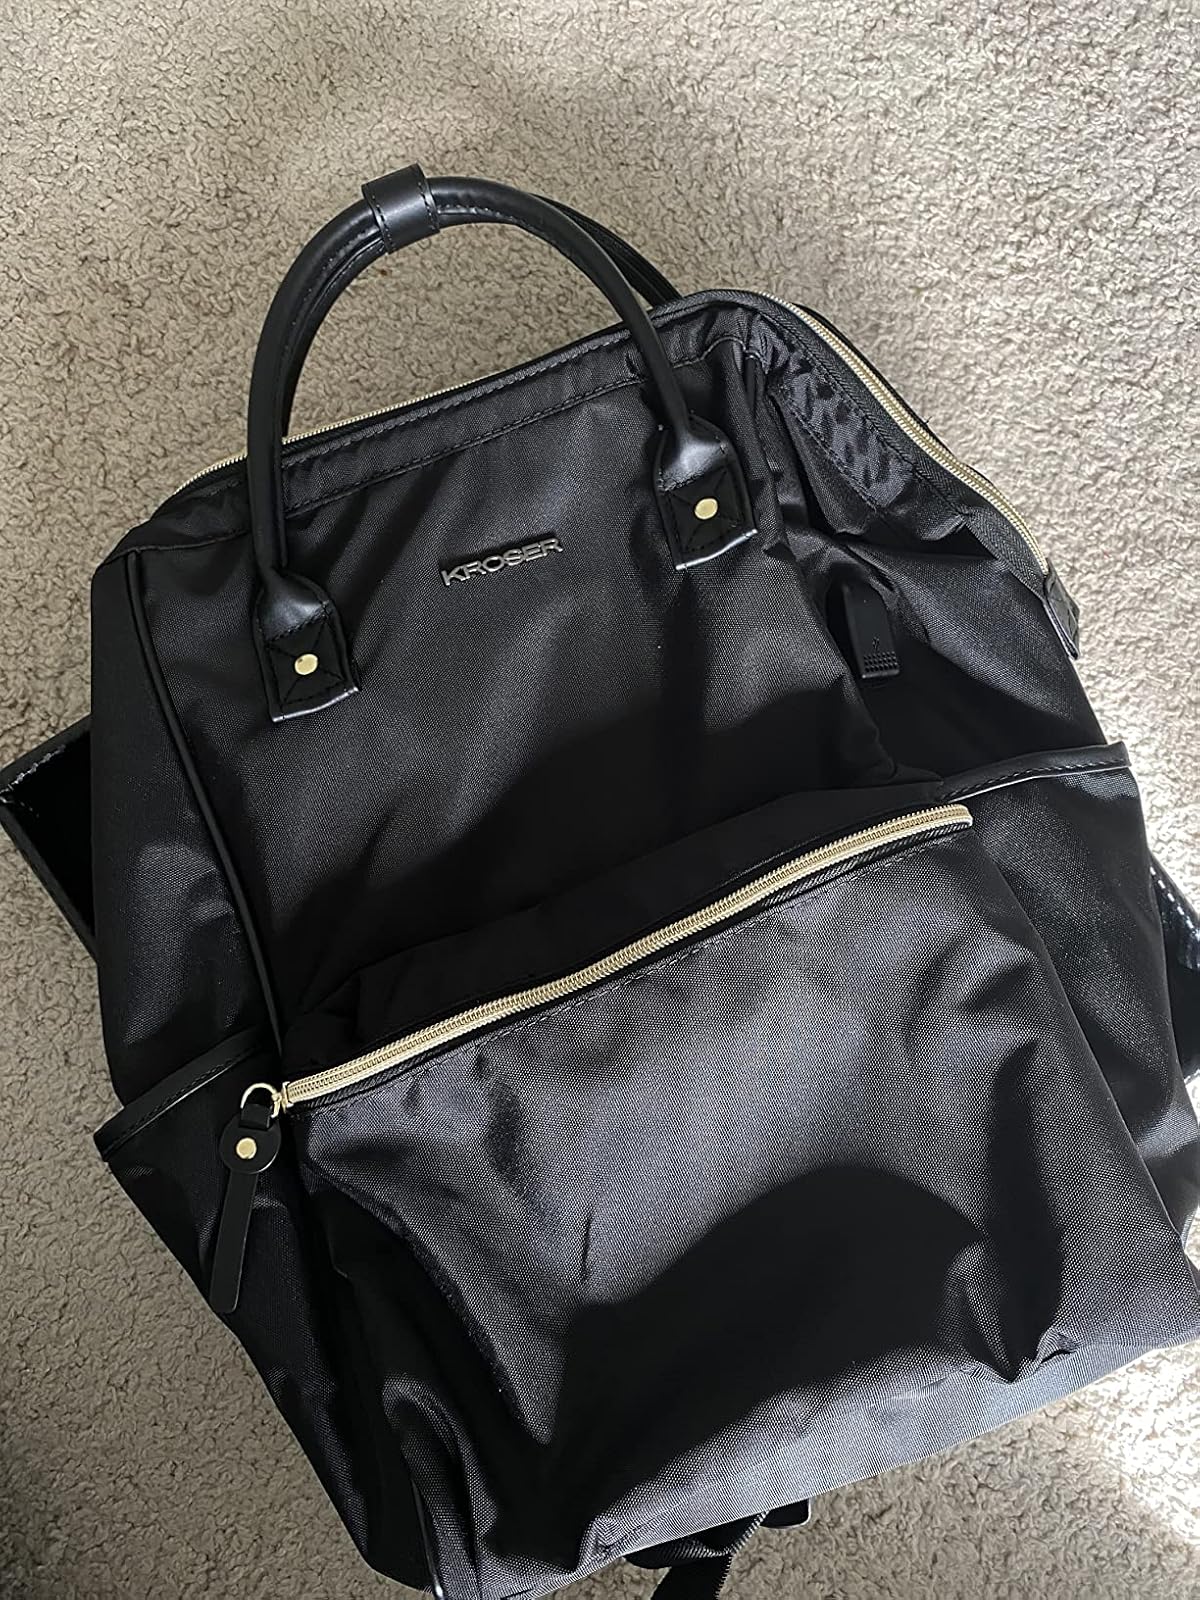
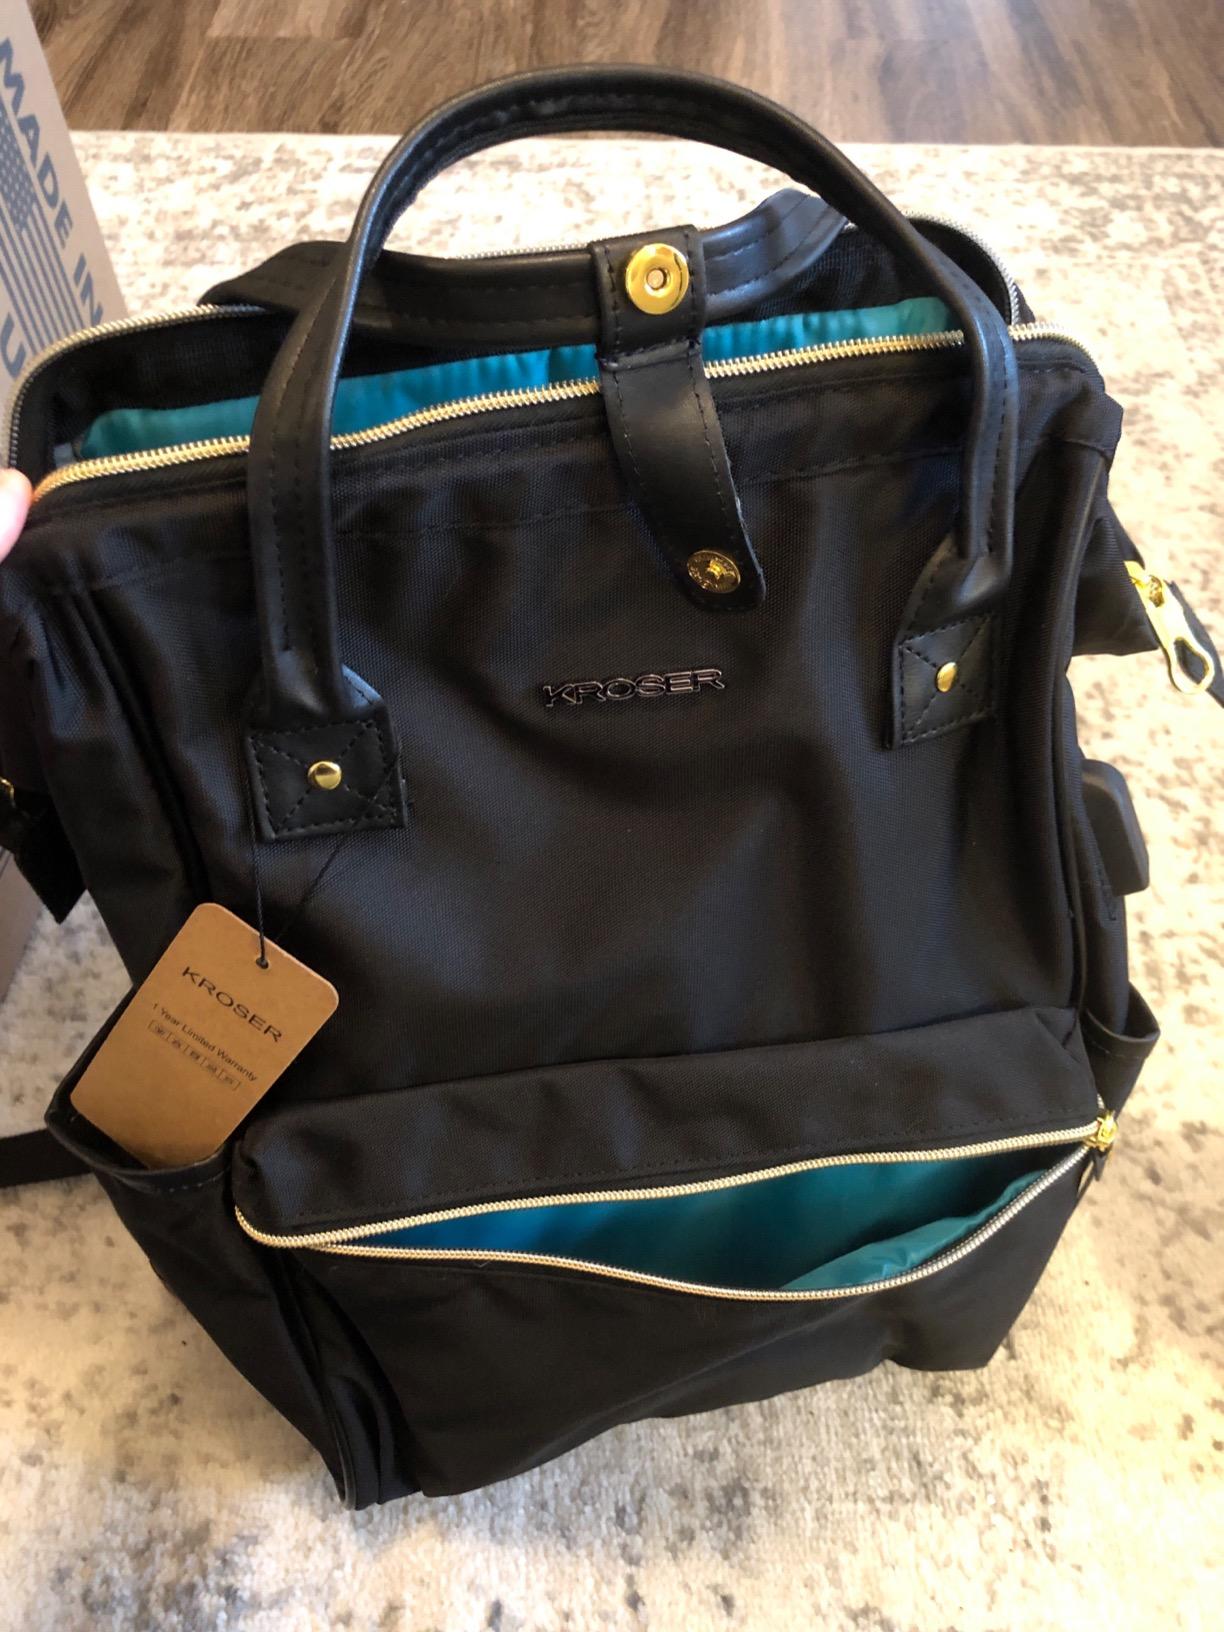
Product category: bag
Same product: yes